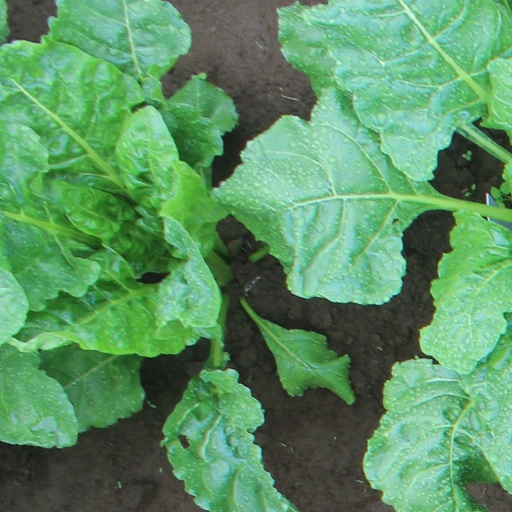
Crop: sugar beet